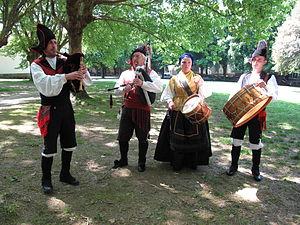
La musique galicienne est pratiquée dans la communauté autonome de Galice, en Espagne. Elle peut être classée selon plusieurs styles selon leur origine :